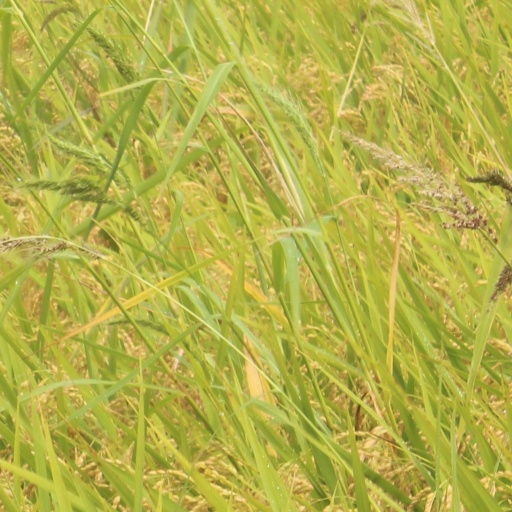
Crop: rice